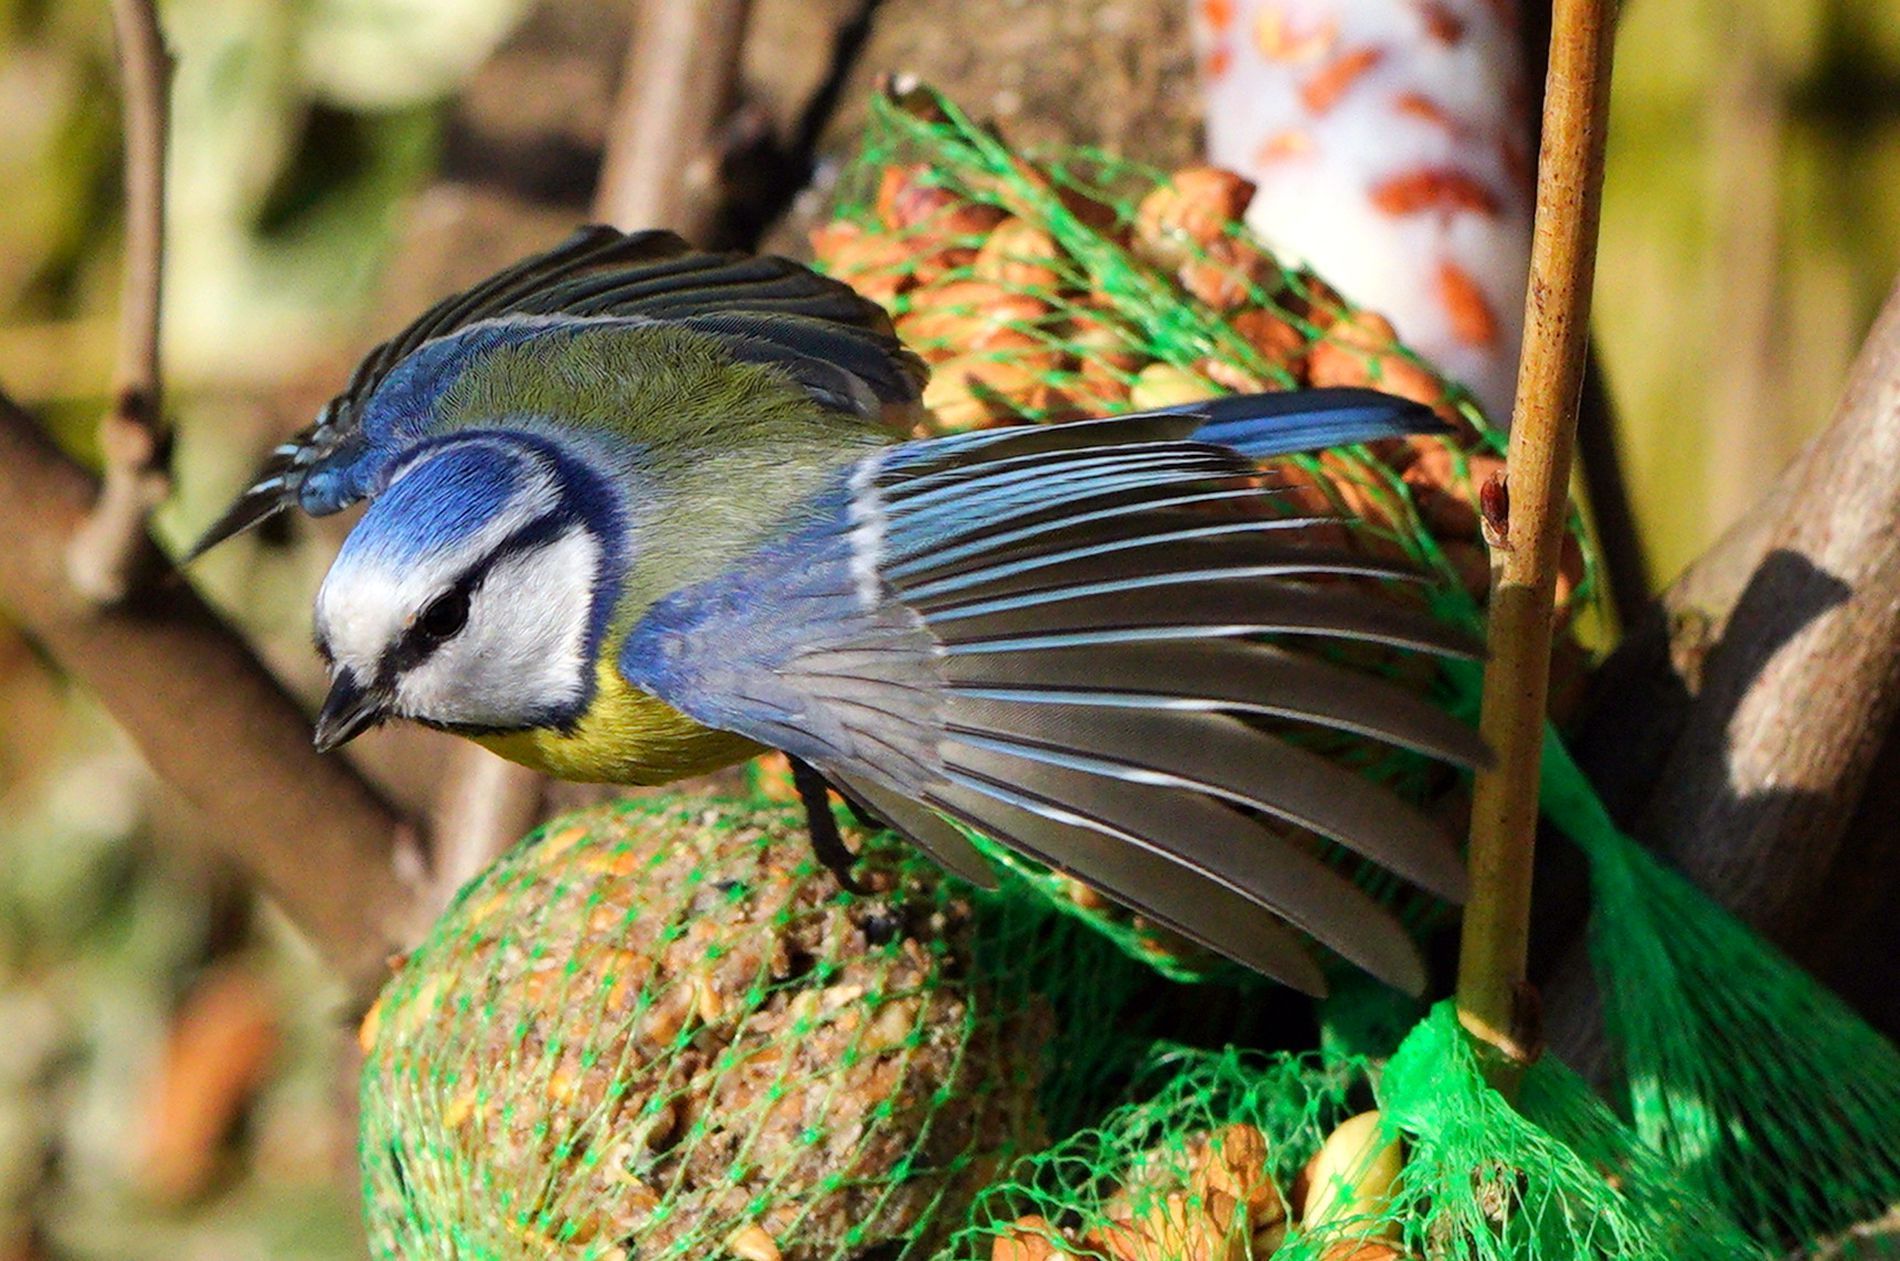
Blue Tit in Action.
The image features one Blue Tit flying above a net of seeds, with woods in the blurred background.
A macro photography picture taken from a close up angle in a color palette of blue, yellow, white, and green against the brown and beige background, featuring a blue tit in soft, diffused lighting within a serene nature atmosphere.
Labels: Animal, Bird, Jay, Finch, Bluebird, Blue Jay, Beak, Palm net, woods, Palm-Net, Blue Tit
Camera: SONY ILCE-9
Lens: FE 100-400mm F4.5-5.6 GM OSS
Aperture: F7.1
Exposure: 1/4000 sec
ISO: 800
Focal length: 190.0 mm